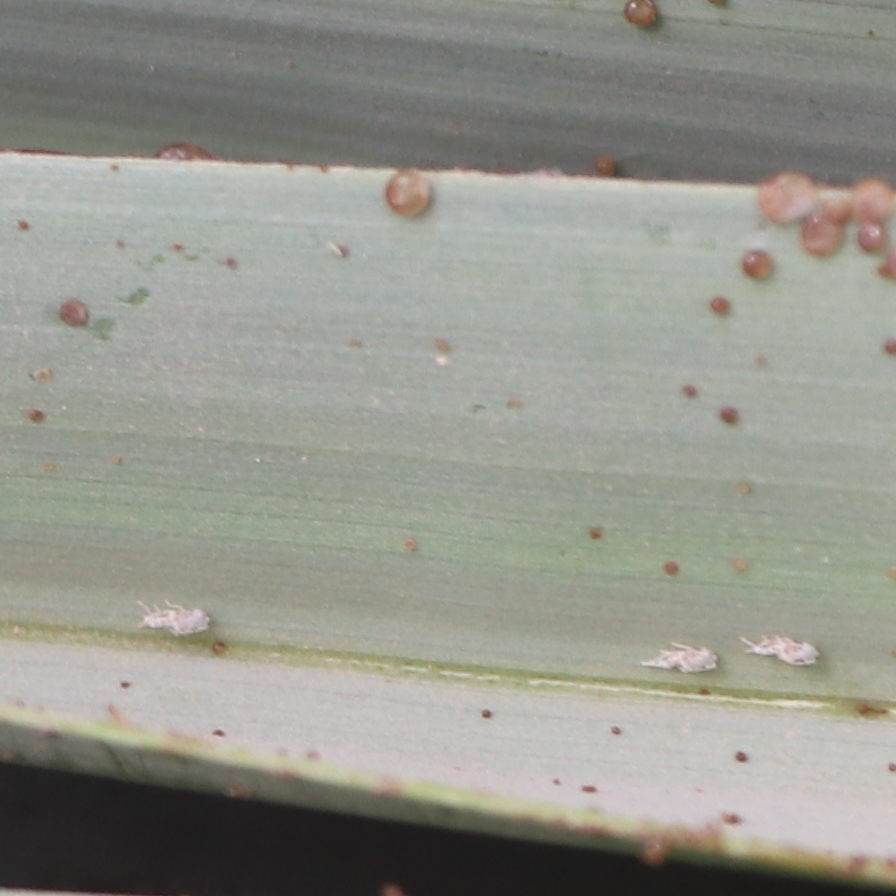
Label: Dubas